Bismuth polycations

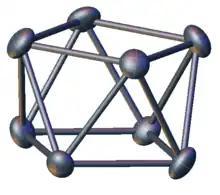
Structure of the cluster in [Bi](GaCl). The Bi–Bi bond lengths are 3.07 Å.

Bismuth polycations are polyatomic ions of the formula . They were originally observed in solutions of bismuth metal in molten bismuth chloride. It has since been found that these clusters are present in the solid state, particularly in salts where germanium tetrachloride or tetrachloroaluminate serve as the counteranions, but also in amorphous phases such as glasses and gels. Bismuth endows materials with a variety of interesting optical properties that can be tuned by changing the supporting material. Commonly-reported structures include the trigonal bipyramidal cluster, the octahedral cluster, the square antiprismatic cluster, and the tricapped trigonal prismatic cluster.